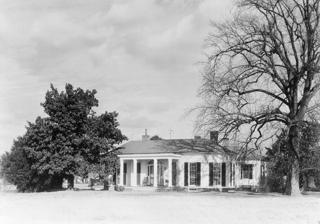
Building: Oak Hill (Colonial Heights, Virginia)
Country: United States of America
Year built: 1826
Historic house in Virginia, United States United States historic place Oak Hill U.S. National Register of Historic Places Virginia Landmarks Register Oak Hill, HABS Photo Show map of Virginia Show map of the United States Location 151 Carroll Ave., Colonial Heights, Virginia Coordinates 37°14′12″N 77°24′33″W / 37.23667°N 77.40917°W / 37.23667; -77.40917 Area 10 acres (4.0 ha) Built 1825 ( 1825 ) -1826 Architectural style Greek Revival NRHP reference No. 74002233 VLR No. 106-0004 Significant dates Added to NRHP July 30, 1974 Designated VLR April 16, 1974 The Oak Hill is a historic plantation house located at Colonial Heights, Virginia . It was built in 1825–1826, and is a one-story, frame dwelling with Greek Revival style interior decorative details.  It originally had an "H" shape, but was subsequently expanded with several additions.  It features a distinctive elongated octagonal wing at the west end, inspired by nearby Violet Bank . It was listed on the National Register of Historic Places in 1974. References